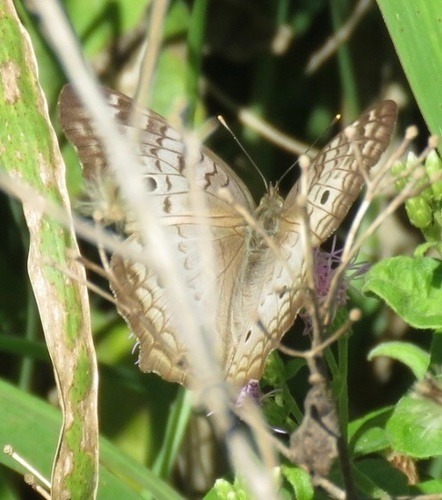
Scientific name: Anartia jatrophae
Common name: White peacock
Family: Nymphalidae
Order: Lepidoptera
Pollinator type: Primary pollinator
Habitat: Gardens, parks, and open areas
Geographic range: Southern United States to Argentina
Conservation status: Least Concern